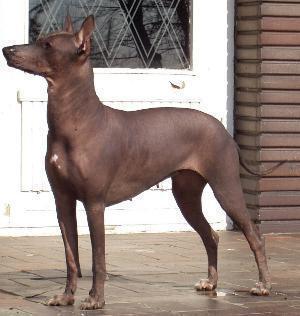
Mexican_hairless